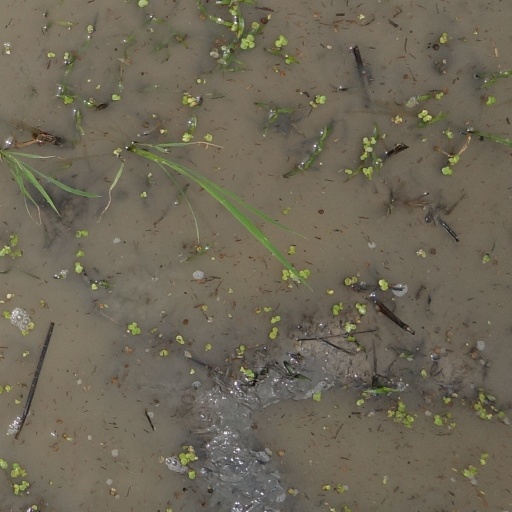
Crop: rice